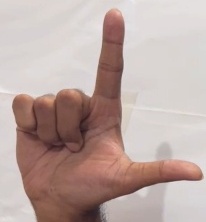
ASL sign: L